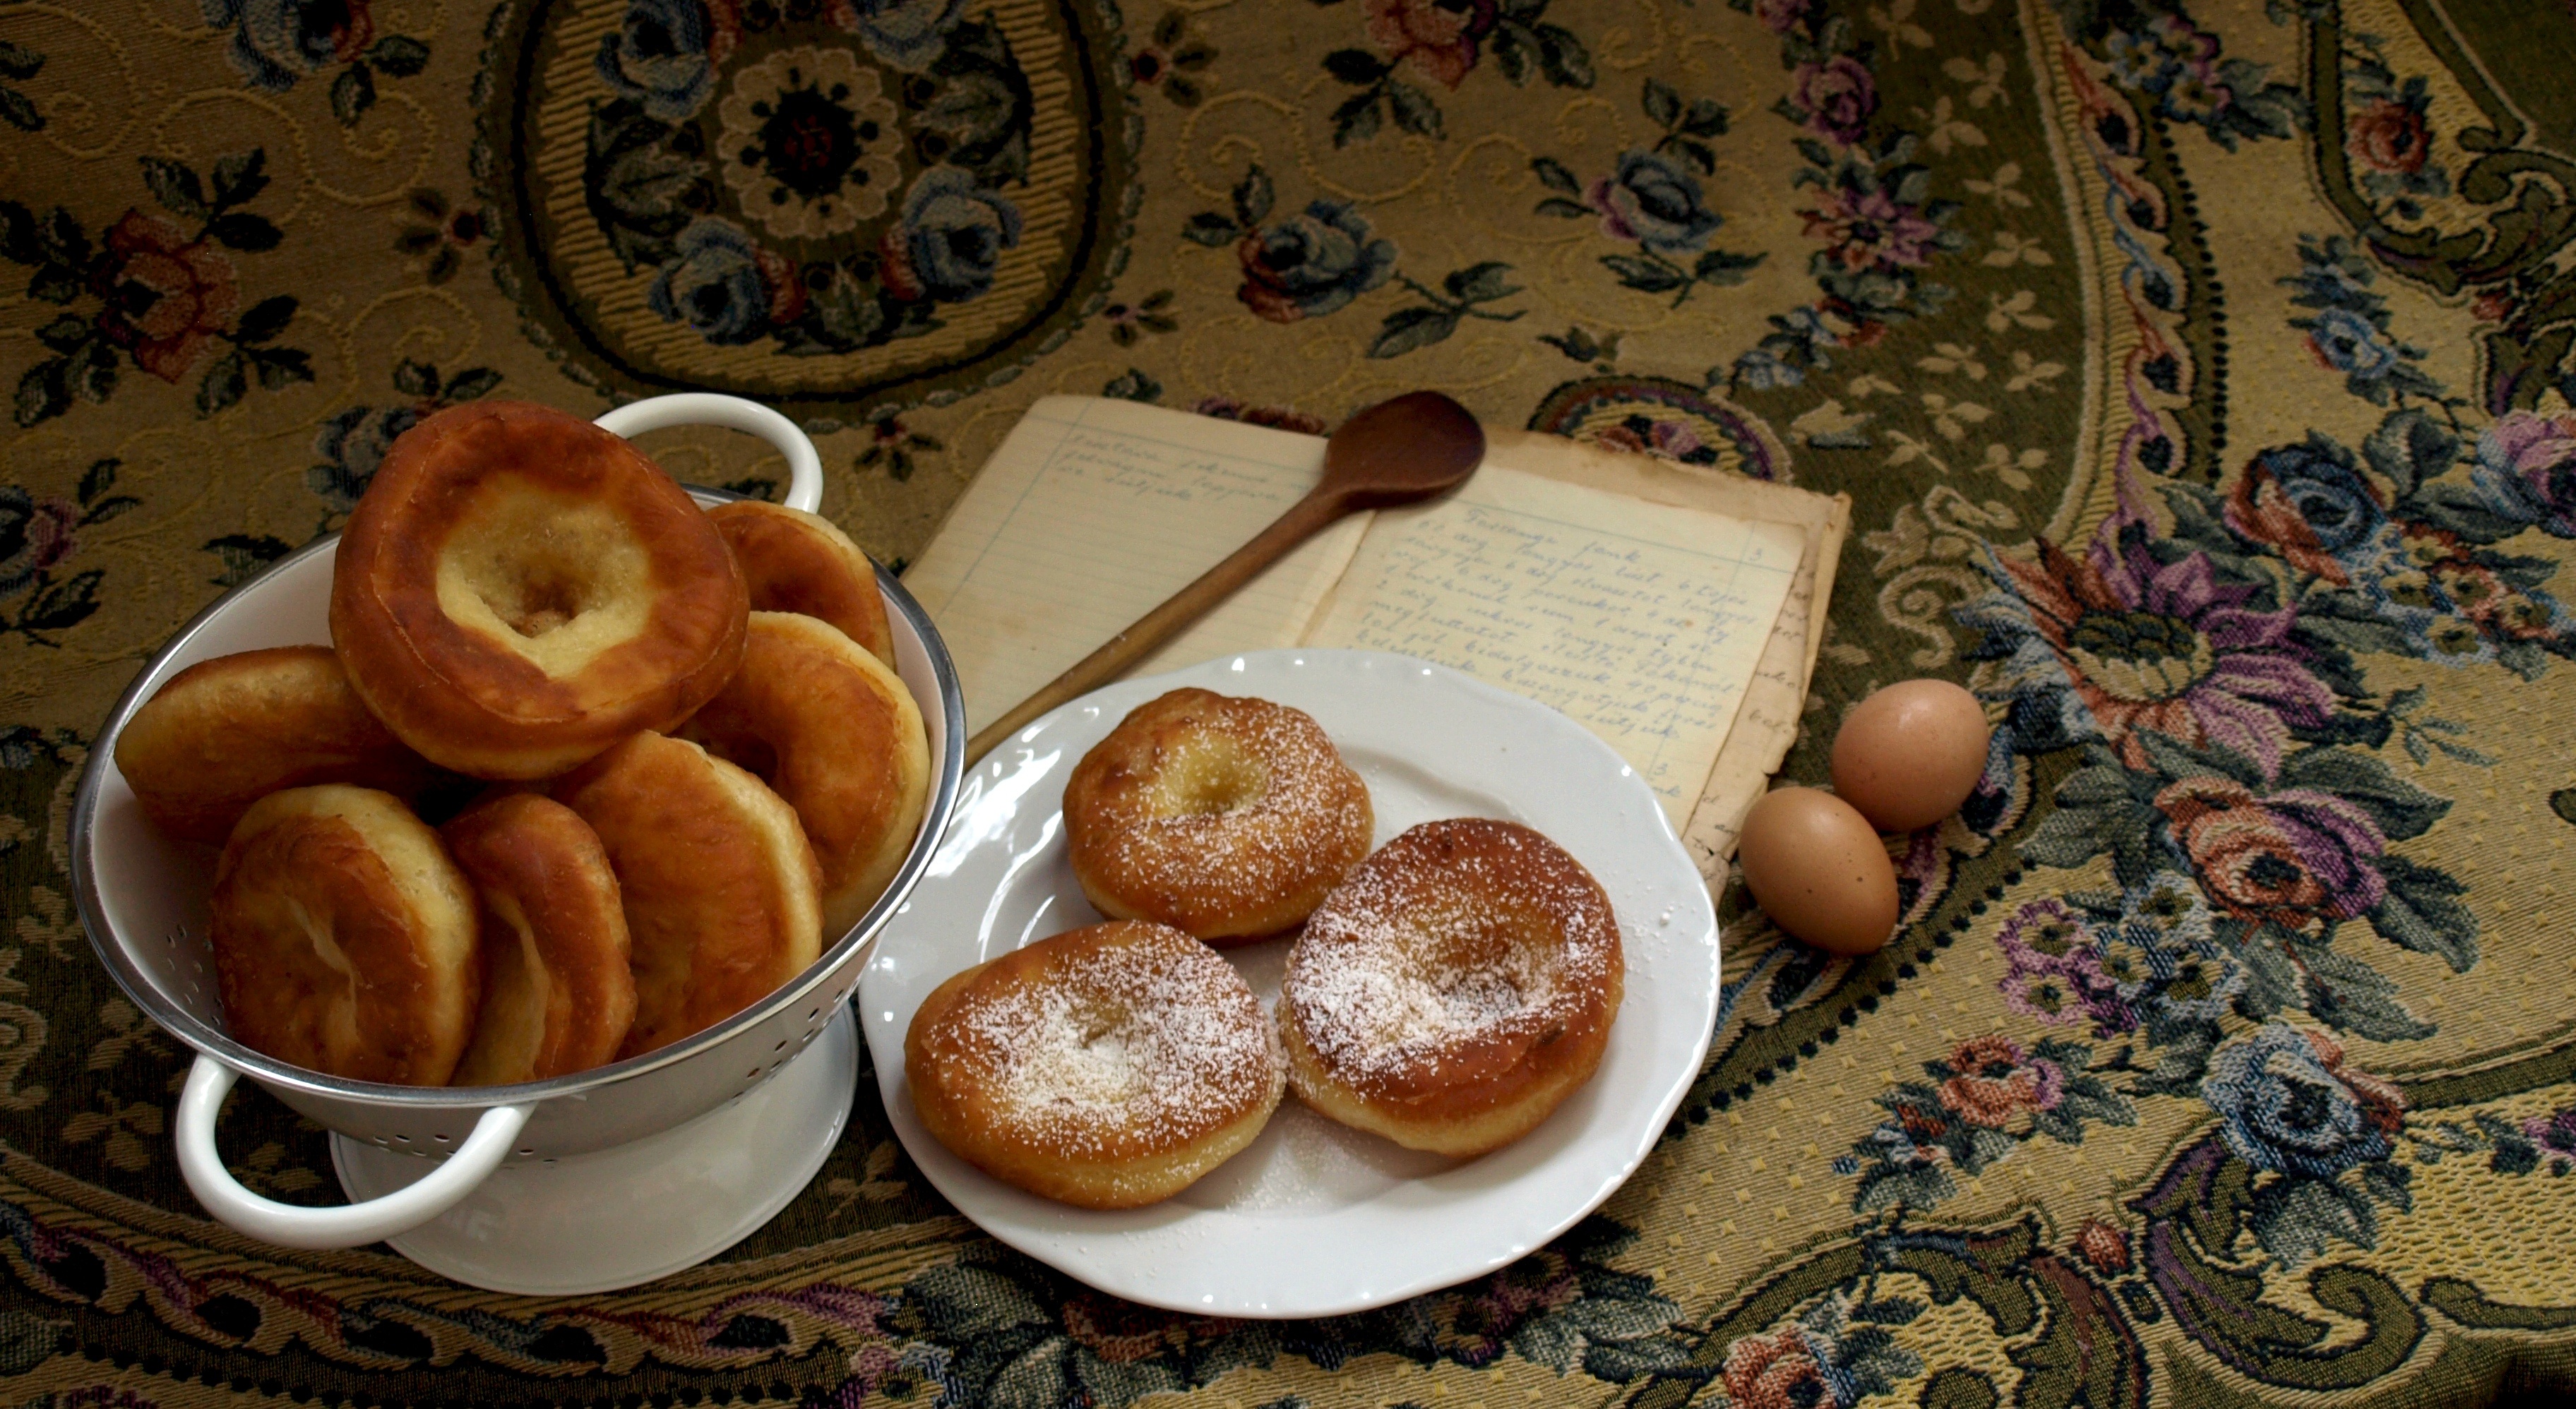
chair, dish, meal, food, baking, dessert, cuisine, donut, sweetness, baked goods, flavor, wooden spoon